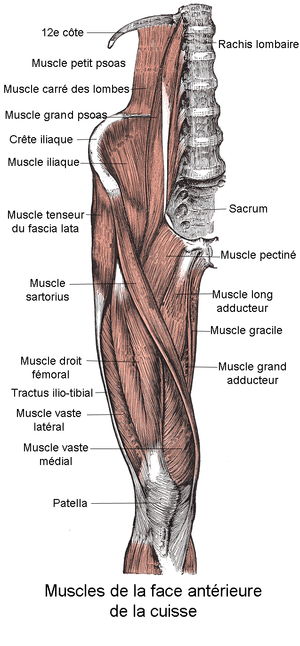
Chez les animaux, la cuisse désigne le segment supérieur du membre inférieur ou le haut de la patte, articulée à la hanche, souvent plus musculeux ou plus épais. Mais la cuisse du poulet, de l'humain, du cheval, du mouton, d'un bovin, d'un porc d'un caprin ou d'un cervidé diffèrent notablement par leurs formes et aspects extérieurs.
Le muscle vaste médial ou vaste interne est un muscle de la loge antérieure de la cuisse, qui se situe sur la face interne de la cuisse.